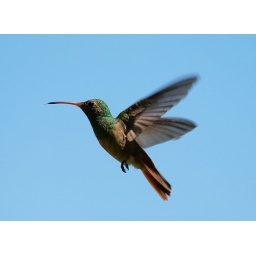
Humming bird in de tuin van granny. Texas summer 2008. Vroeg wel veel geduld